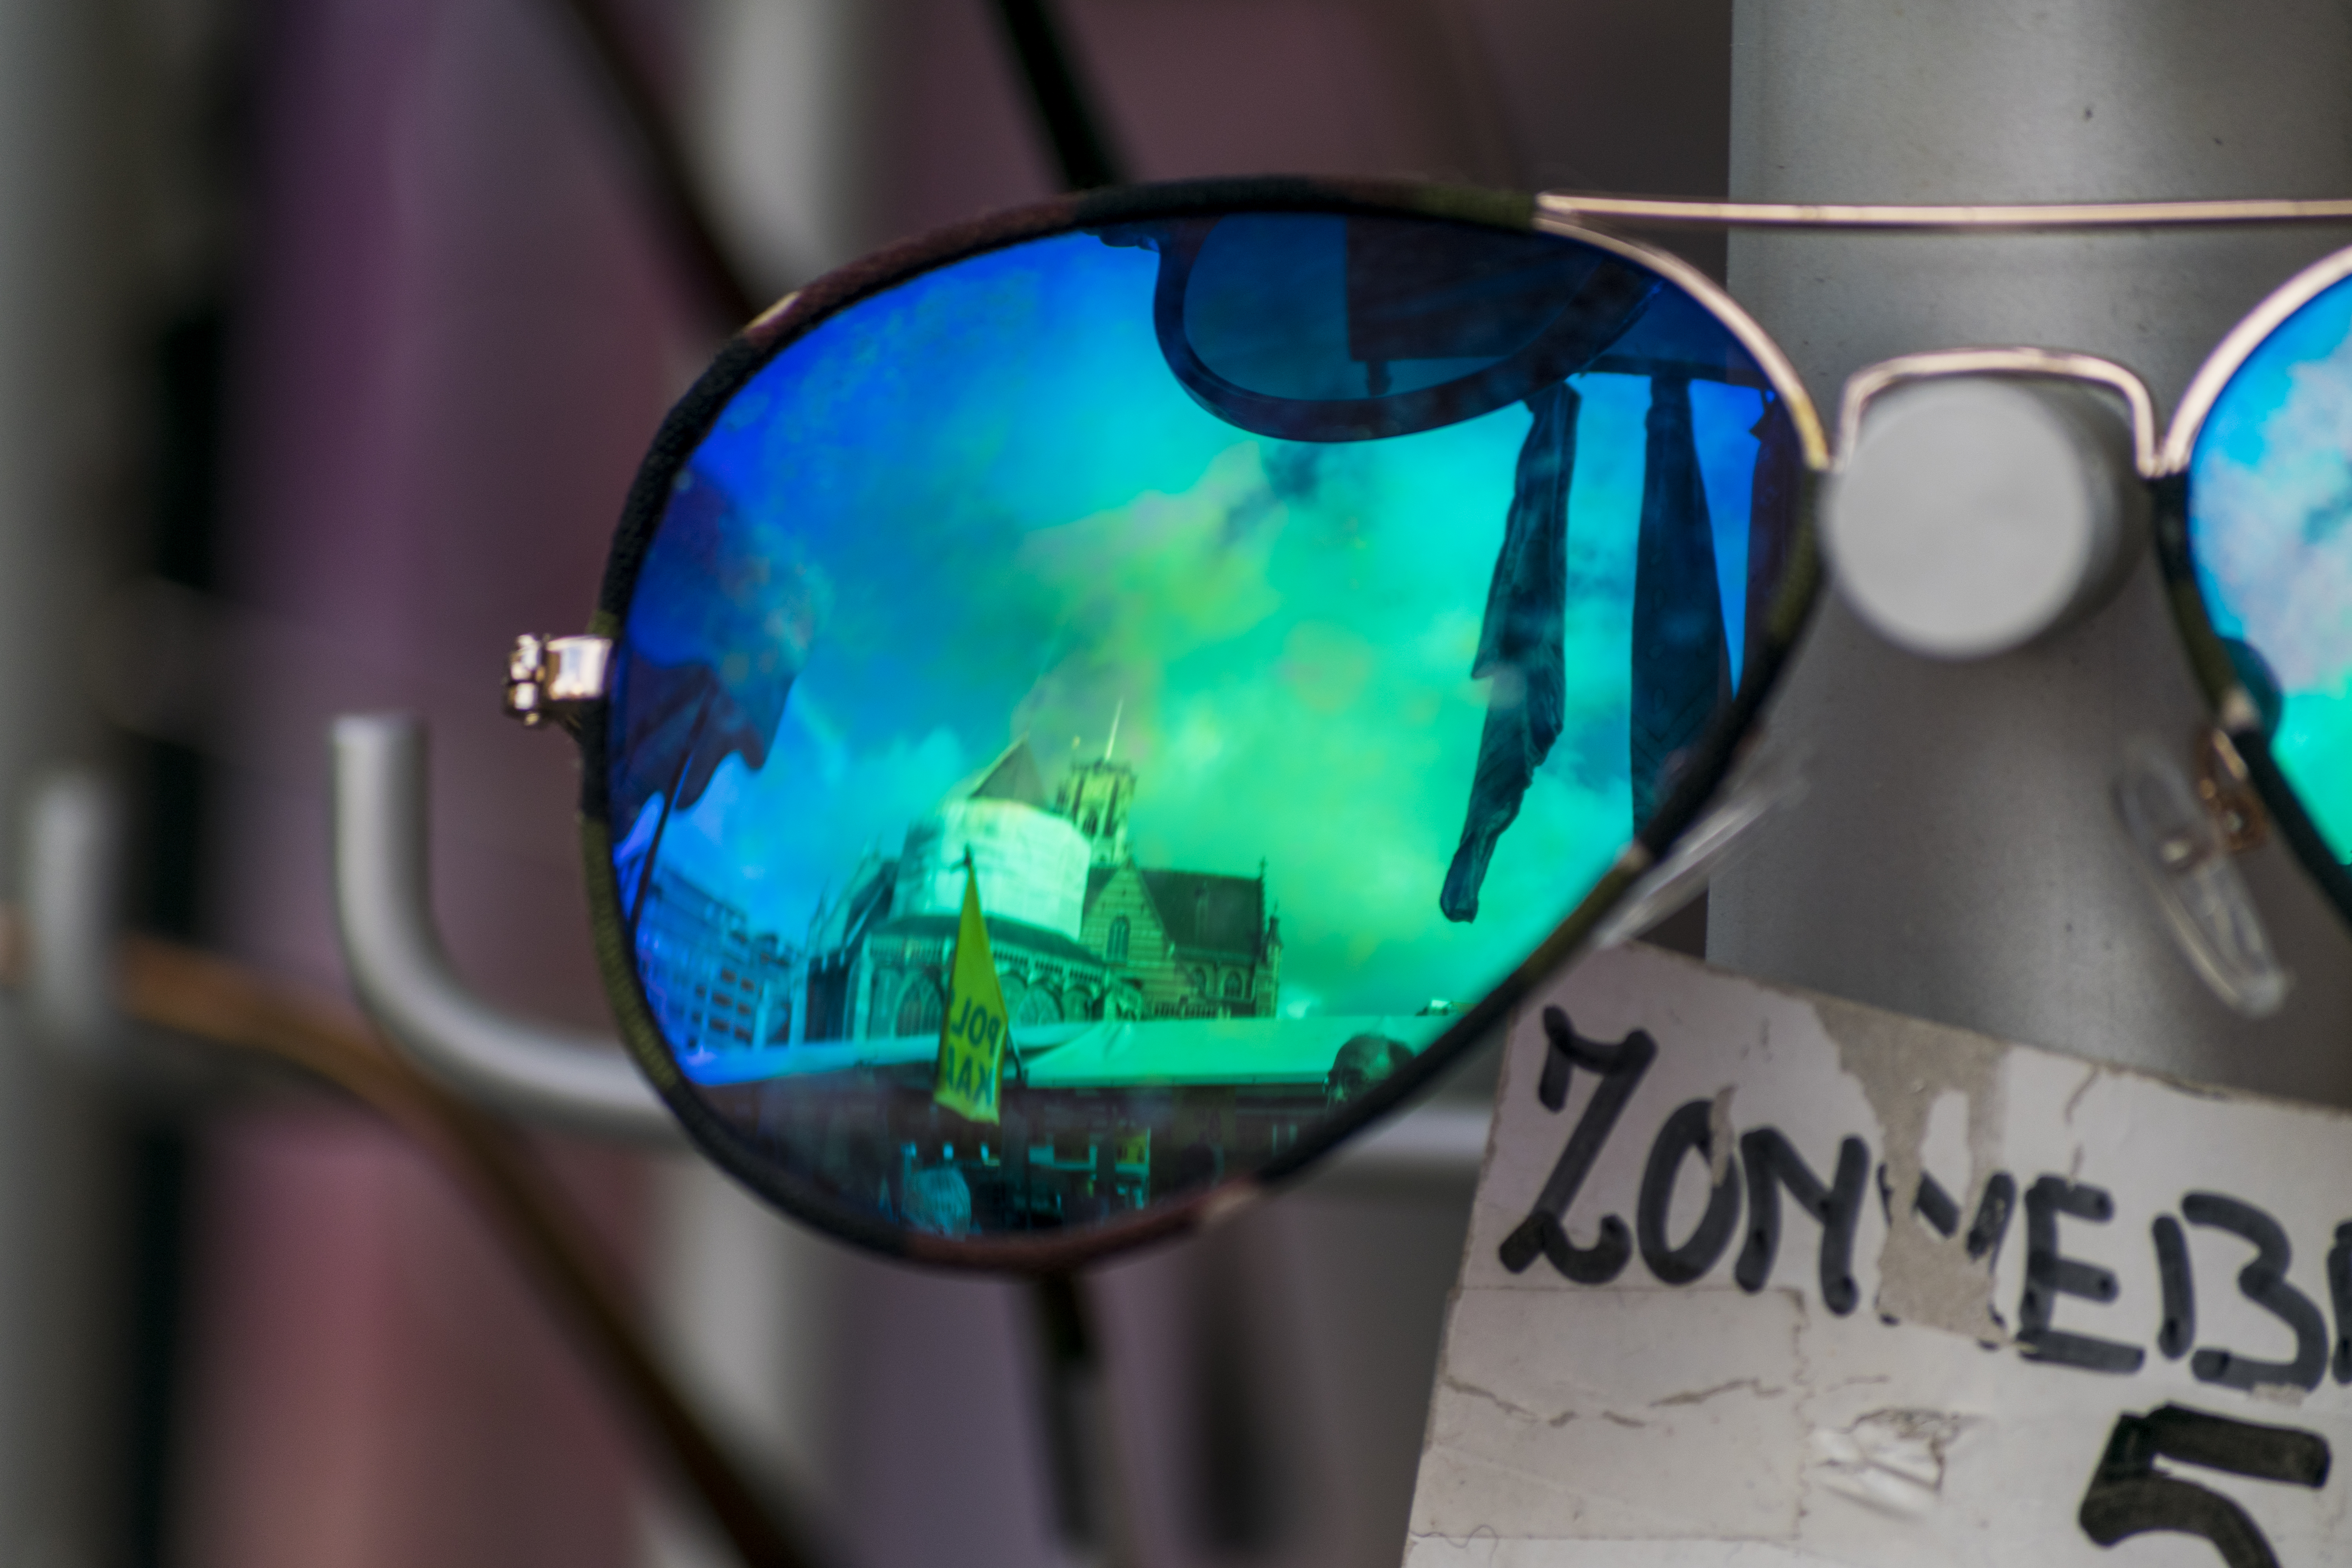
outdoor, light, glass, urban, green, color, blue, nikon, black, nederland, netherlands, rotterdam, glasses, outdoorphotography, urbanphotography, shape, paulvandevelde, pdvandevelde, padagudaloma, nederlandinfotos, cityphotography, laurenskerk, fashion accessory, vision care